Brooklyn's Finest

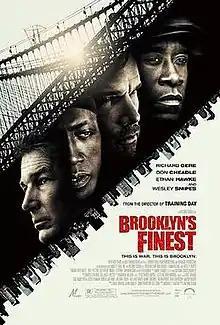
Theatrical release poster

Brooklyn's Finest is a 2009 American crime film directed by Antoine Fuqua and written by Michael C. Martin. It stars Richard Gere, Don Cheadle, Ethan Hawke, and Wesley Snipes in his first widely released film . The film premiered at the 2009 Sundance Film Festival on January 16, 2009, and was released in the United States on March 5, 2010.